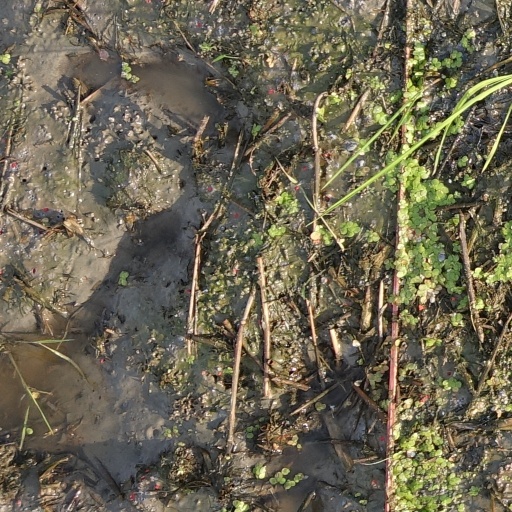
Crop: rice